Rot Front (confectionery brand)

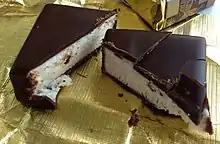
The confectionery "Птичье молоко," or "Bird's Milk," produced by Rot Front

The company acquired its present name from Roter Frontkämpferbund, after their Communist slogan Rot Front!, during the 1931 delegation visit by Ernst Thälmann.